List of Saint Patrick's crosses

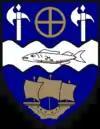
Ballina crest, including stylised Patrick's Cross carving between two pikes

Some of the Order of St Patrick's symbols were borrowed from the pre-existing Friendly Brothers of St Patrick, including the motto "Quis separabit?"; however, the "Saint Patrick's Cross" used in the Friendly Brothers' badge was not a saltire. A 1783 letter to a Dublin newspaper criticising the Order's use of a saltire, asserted that "The Cross generally used on St Patrick's day, by Irishmen, is the Cross-Patee". Whereas Vincent Morley in 1999 characterised the Friendly Brothers' cross as a cross pattée, the Brothers' medallist in 2003 said that the shape varied somewhat, often approximating a Maltese Cross. Varying illustrations of the badge figure in the Brothers' 1763 statute book, a 1786 letter to "The Gentleman's Magazine", and a 2008 photograph.